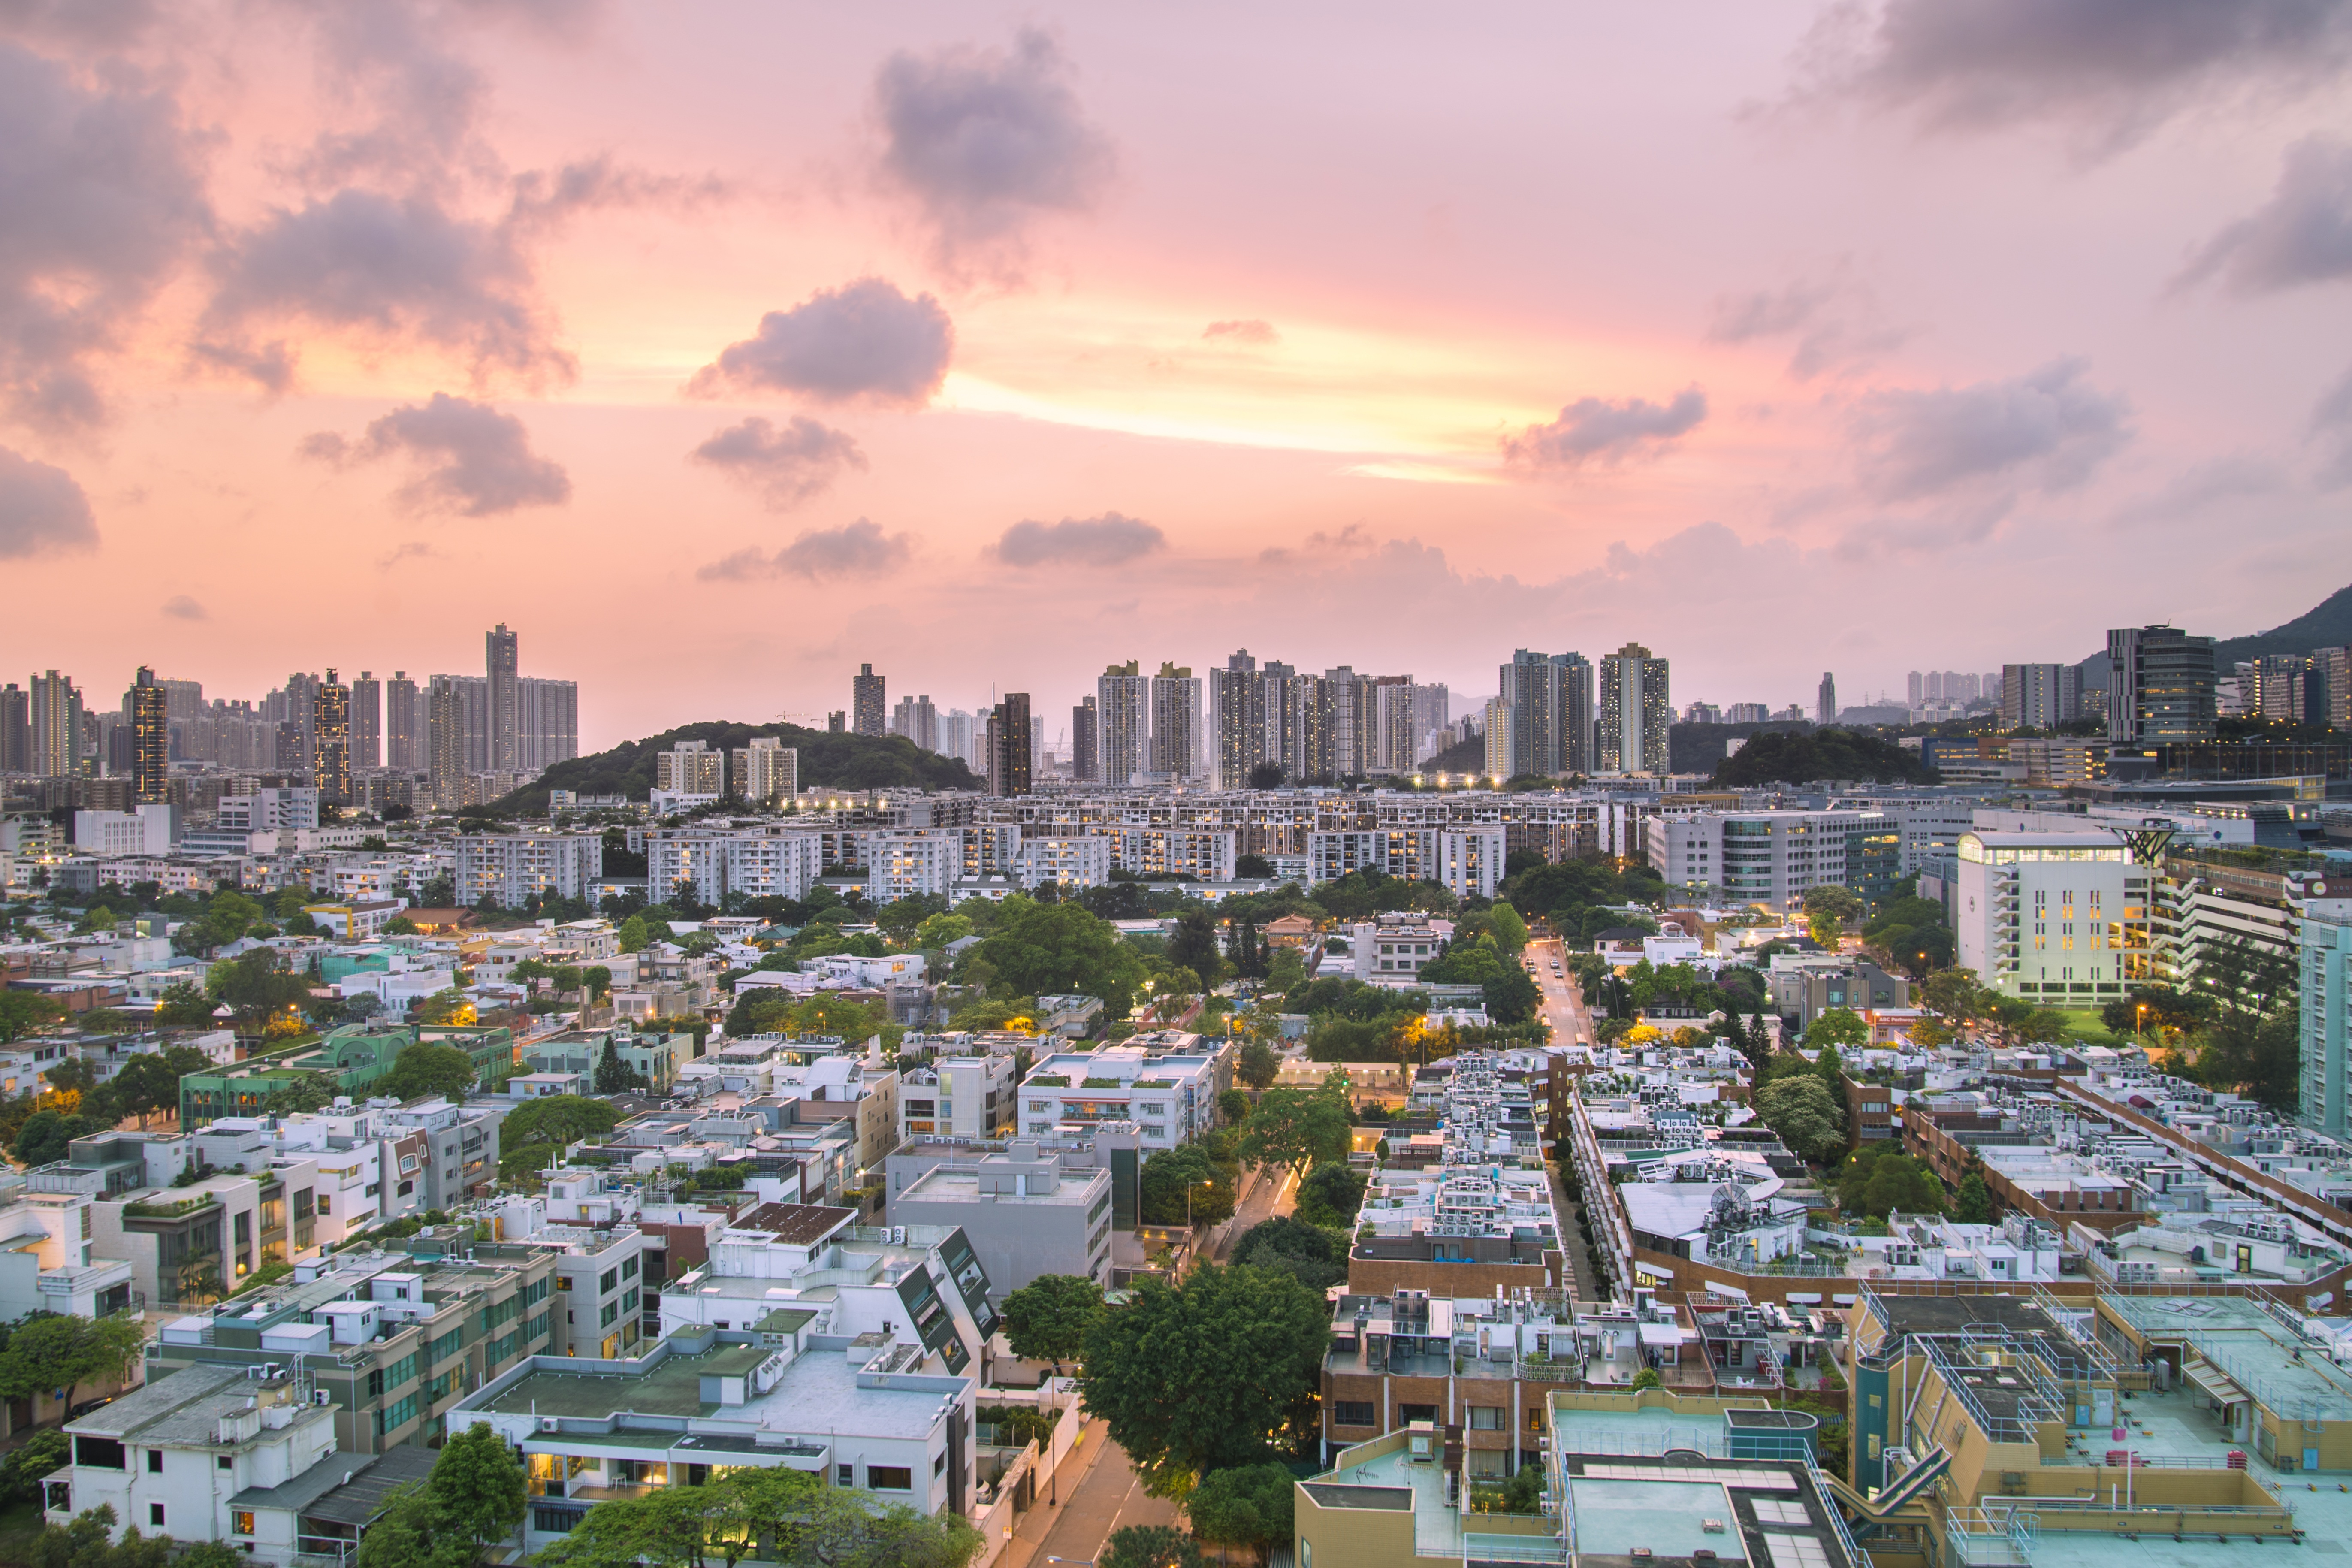
horizon, sky, sun, sunset, skyline, sunlight, purple, town, city, skyscraper, urban, cityscape, panorama, downtown, summer, suburb, natural, life, magic, hongkong, sunset sky, metropolis, neighbourhood, bird's eye view, aerial photography, urban area, residential area, geographical feature, human settlement, metropolitan area